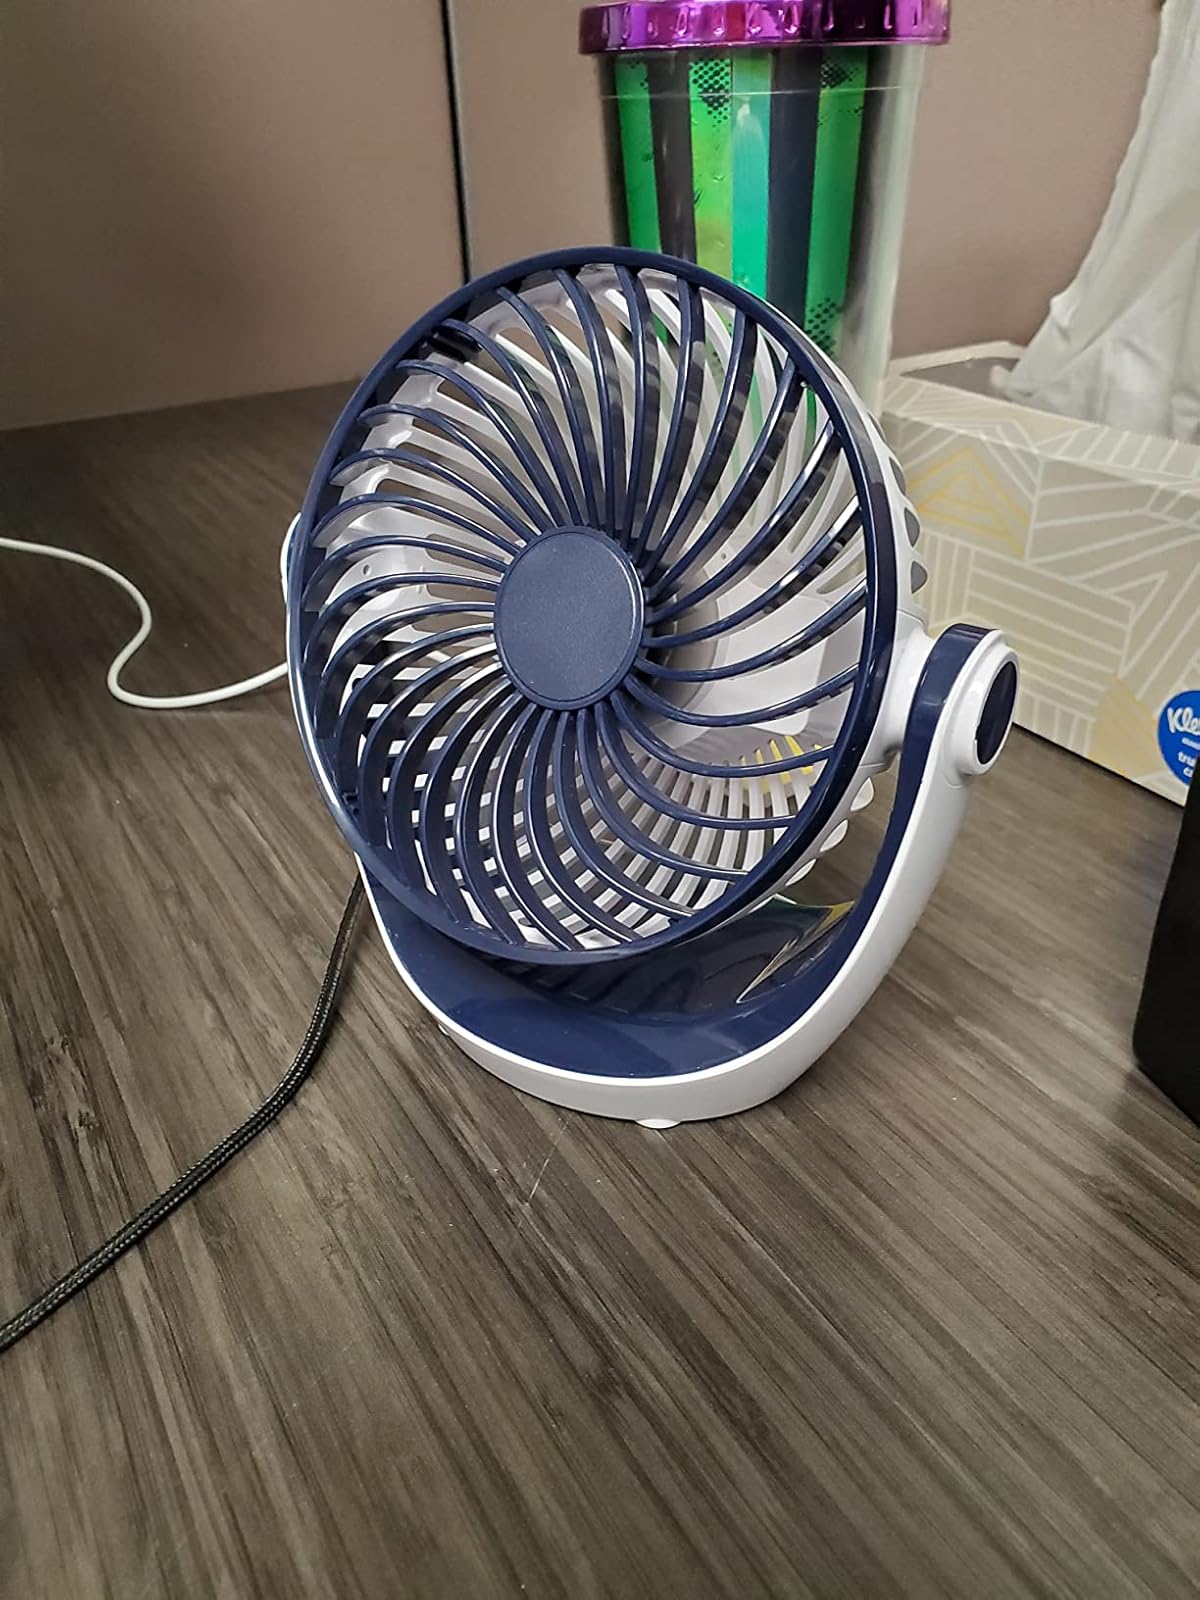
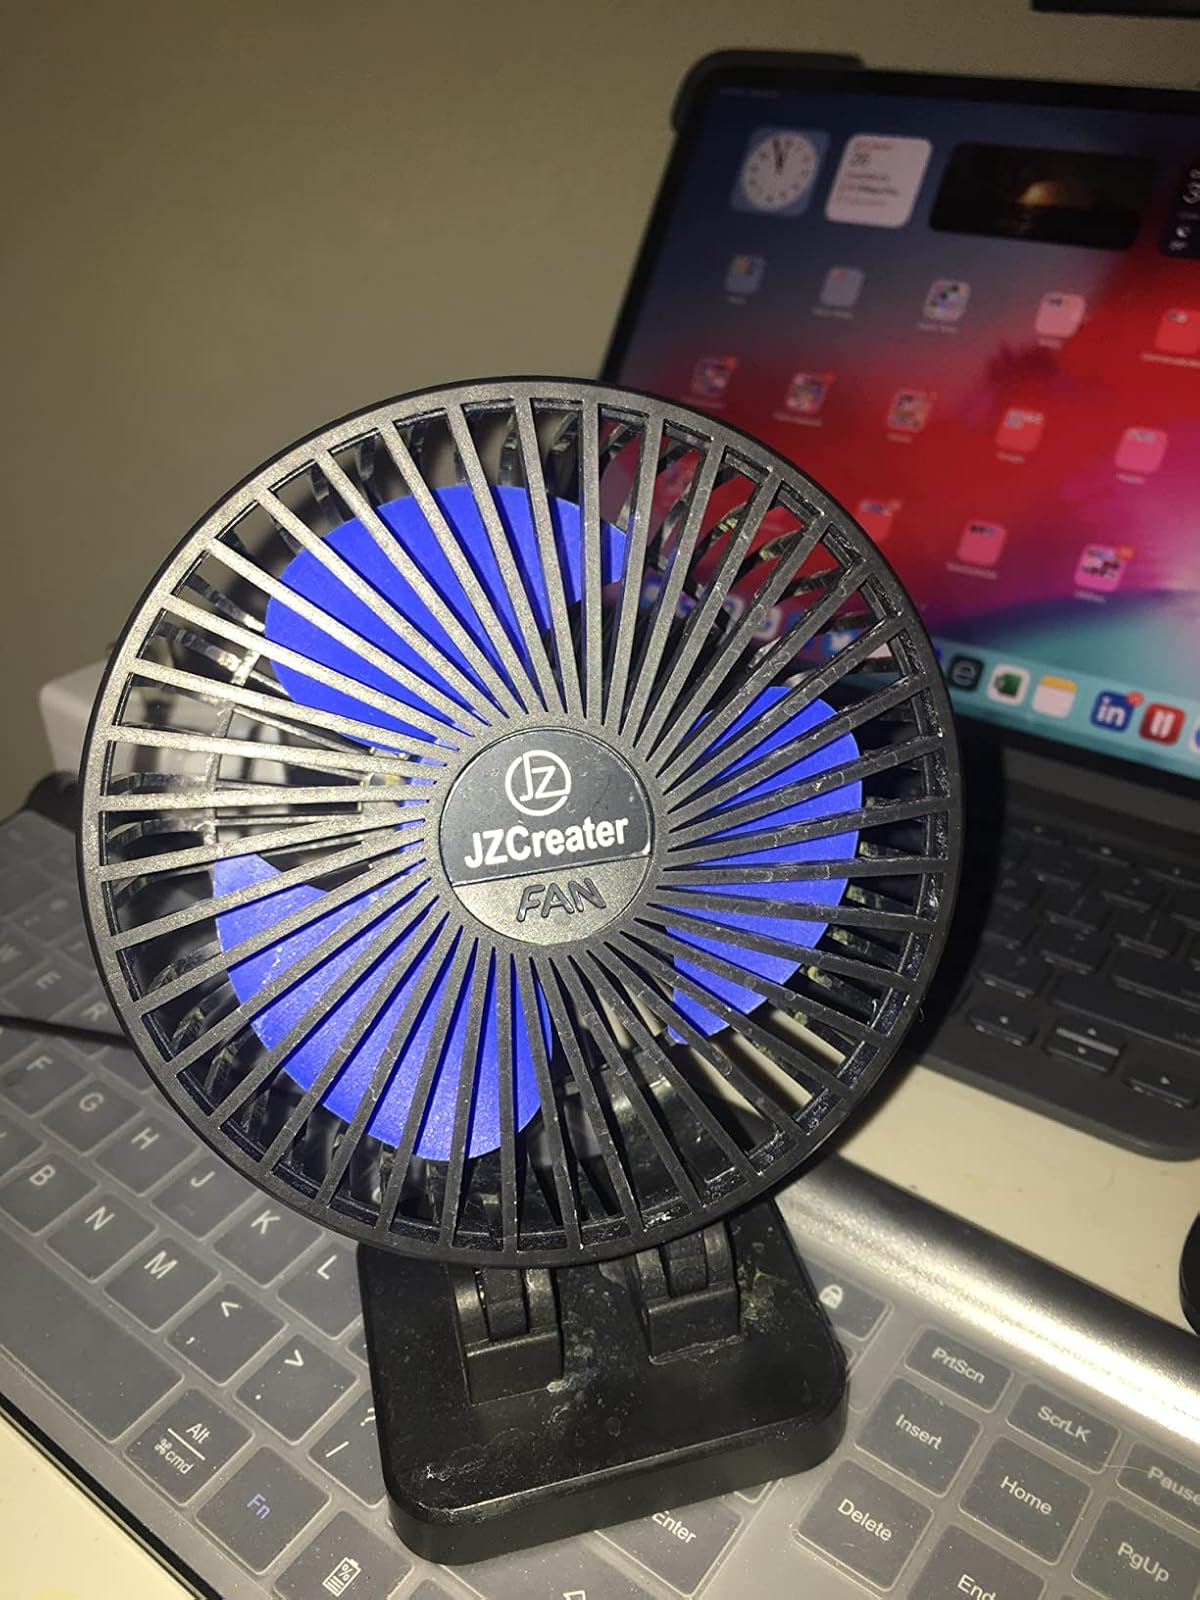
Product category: fan
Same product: no